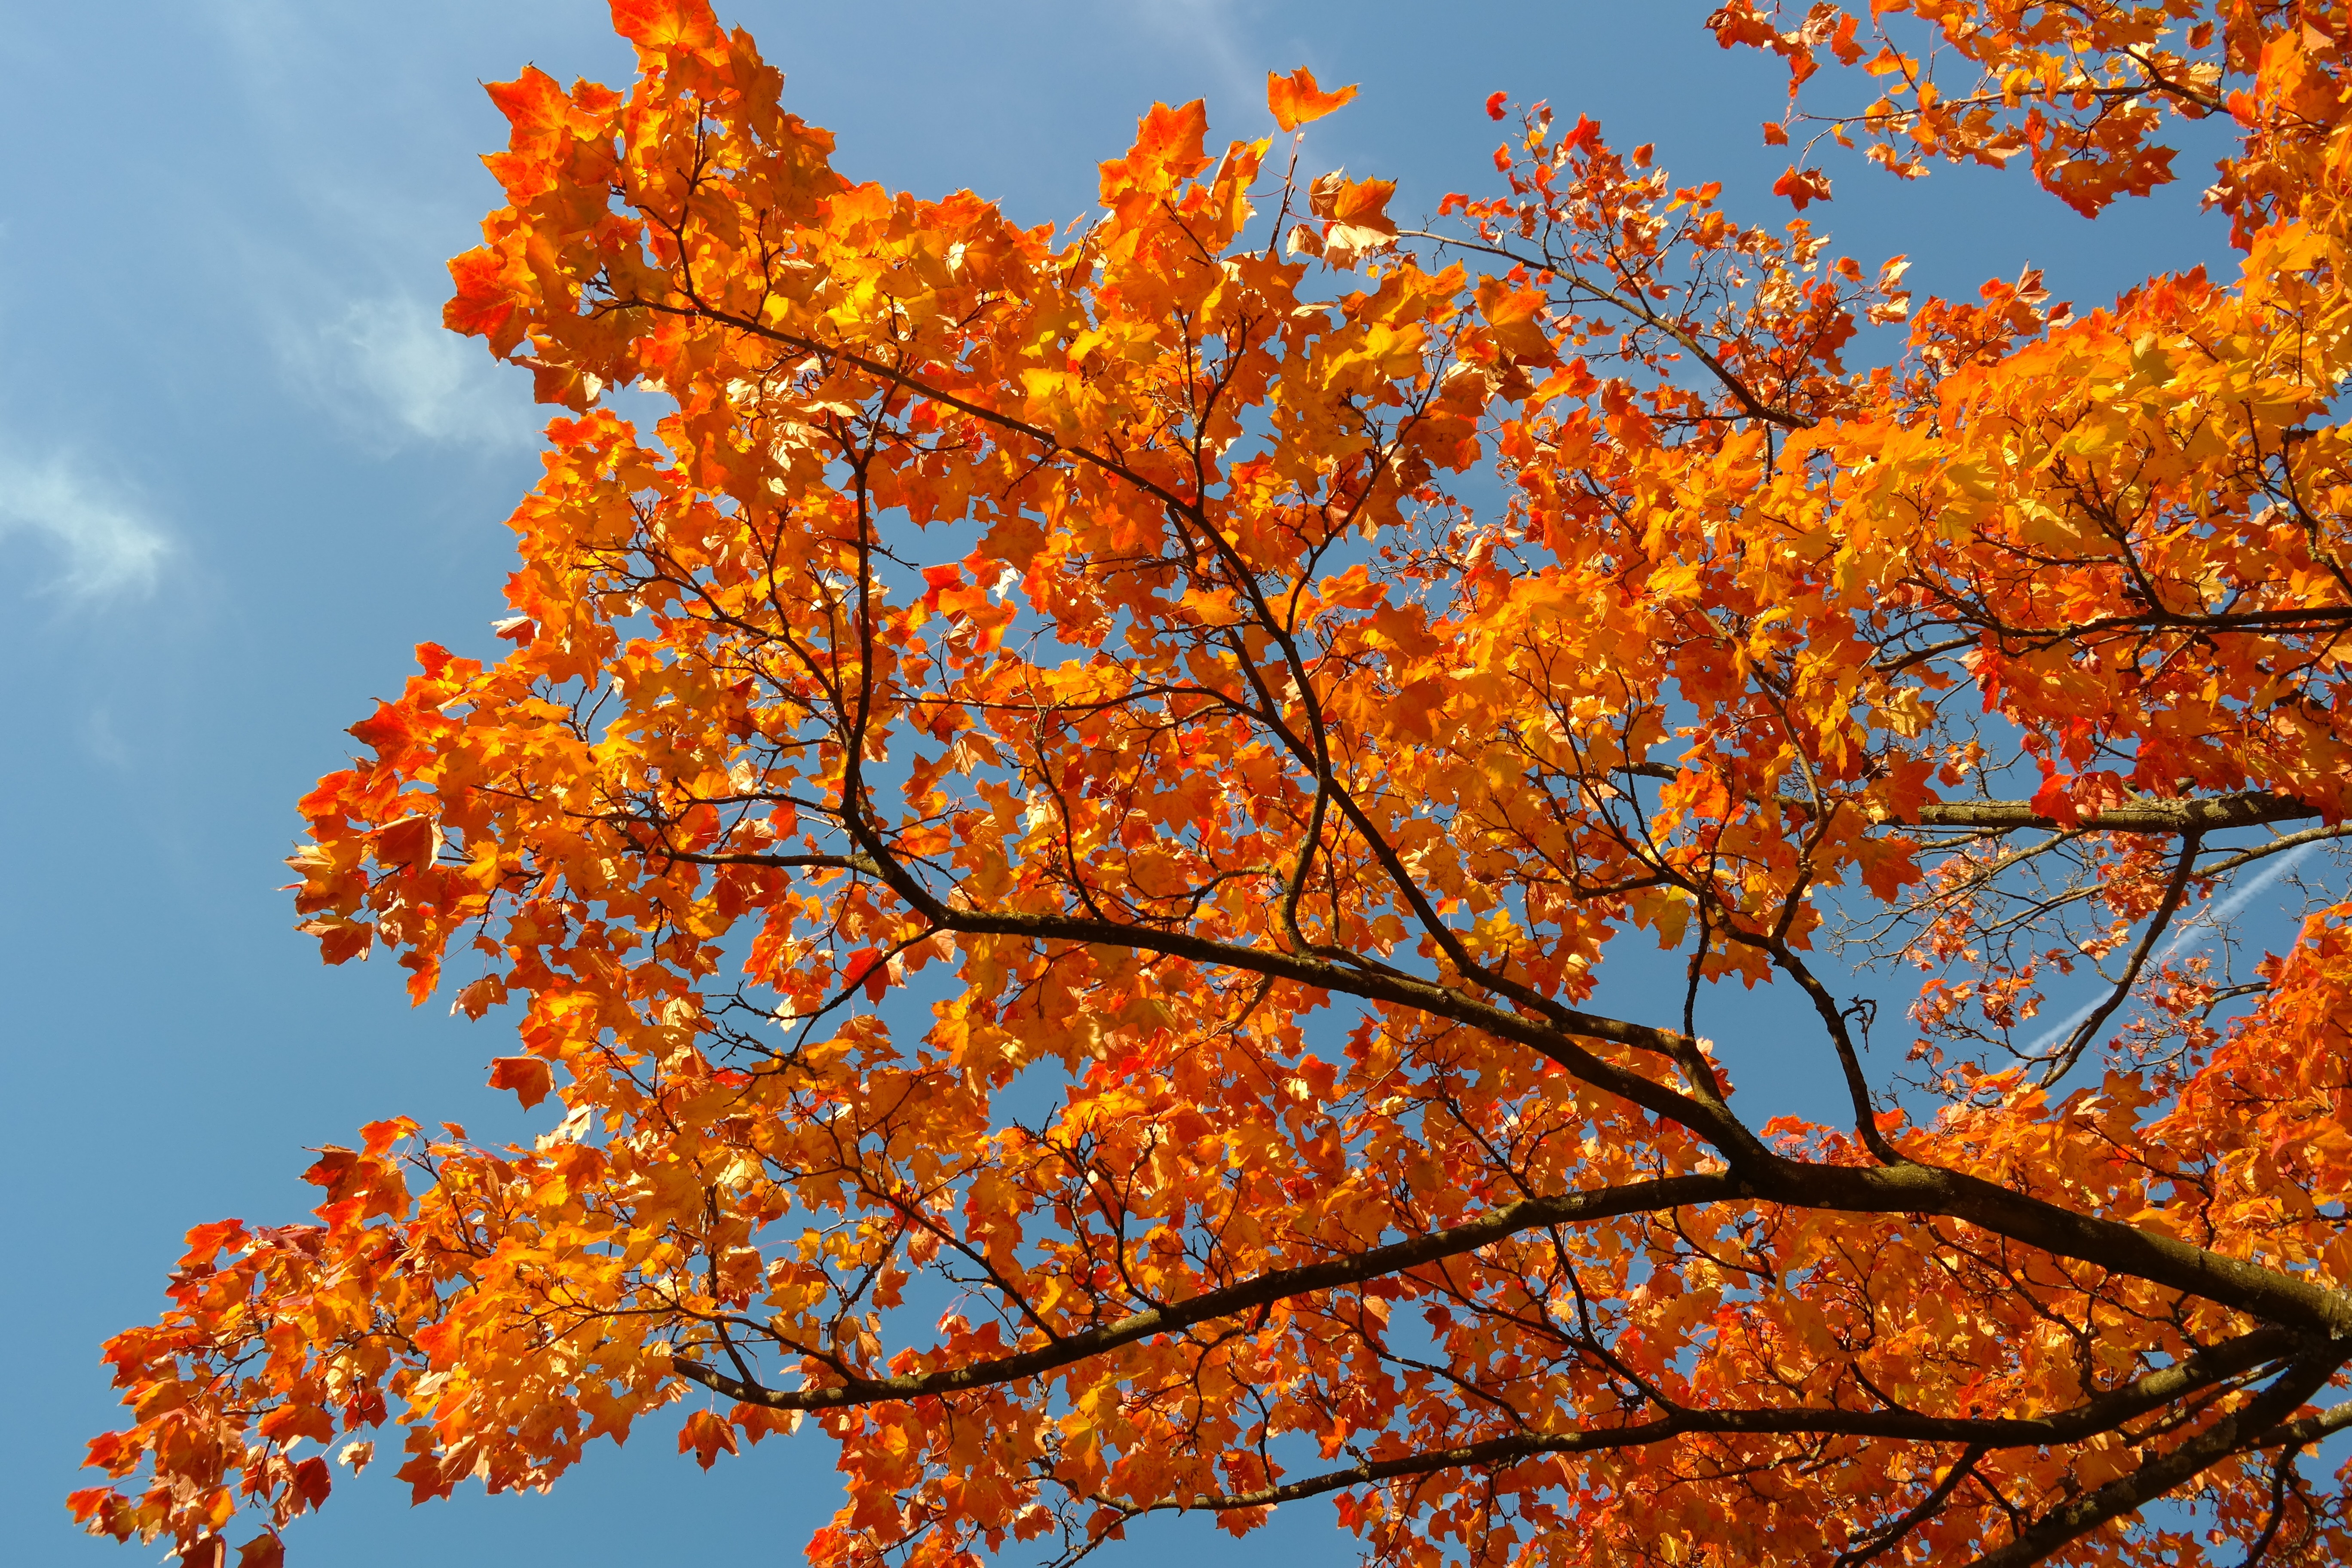
tree, nature, branch, plant, sky, leaf, flower, foliage, orange, red, autumn, yellow, season, maple, maple tree, deciduous tree, leaves, gold, branches, deciduous, october, maple leaves, time of year, fall color, fall foliage, fall leaves, autumn colours, acer, golden yellow, gelbrot, flowering plant, red orange, yellow red, yellow orange, orange red, needle leaf maple, norway maple, acer platanoides, woody plant, land plant